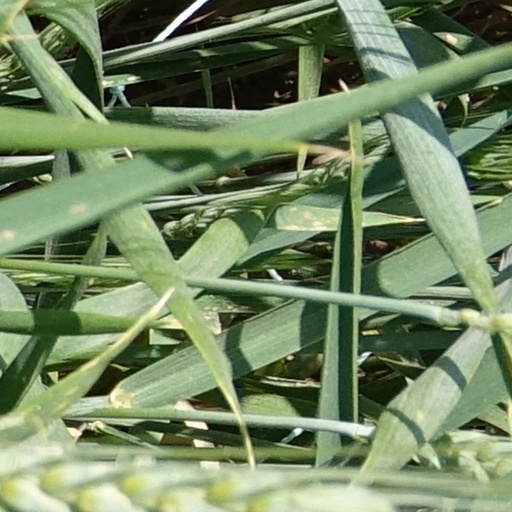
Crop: wheat